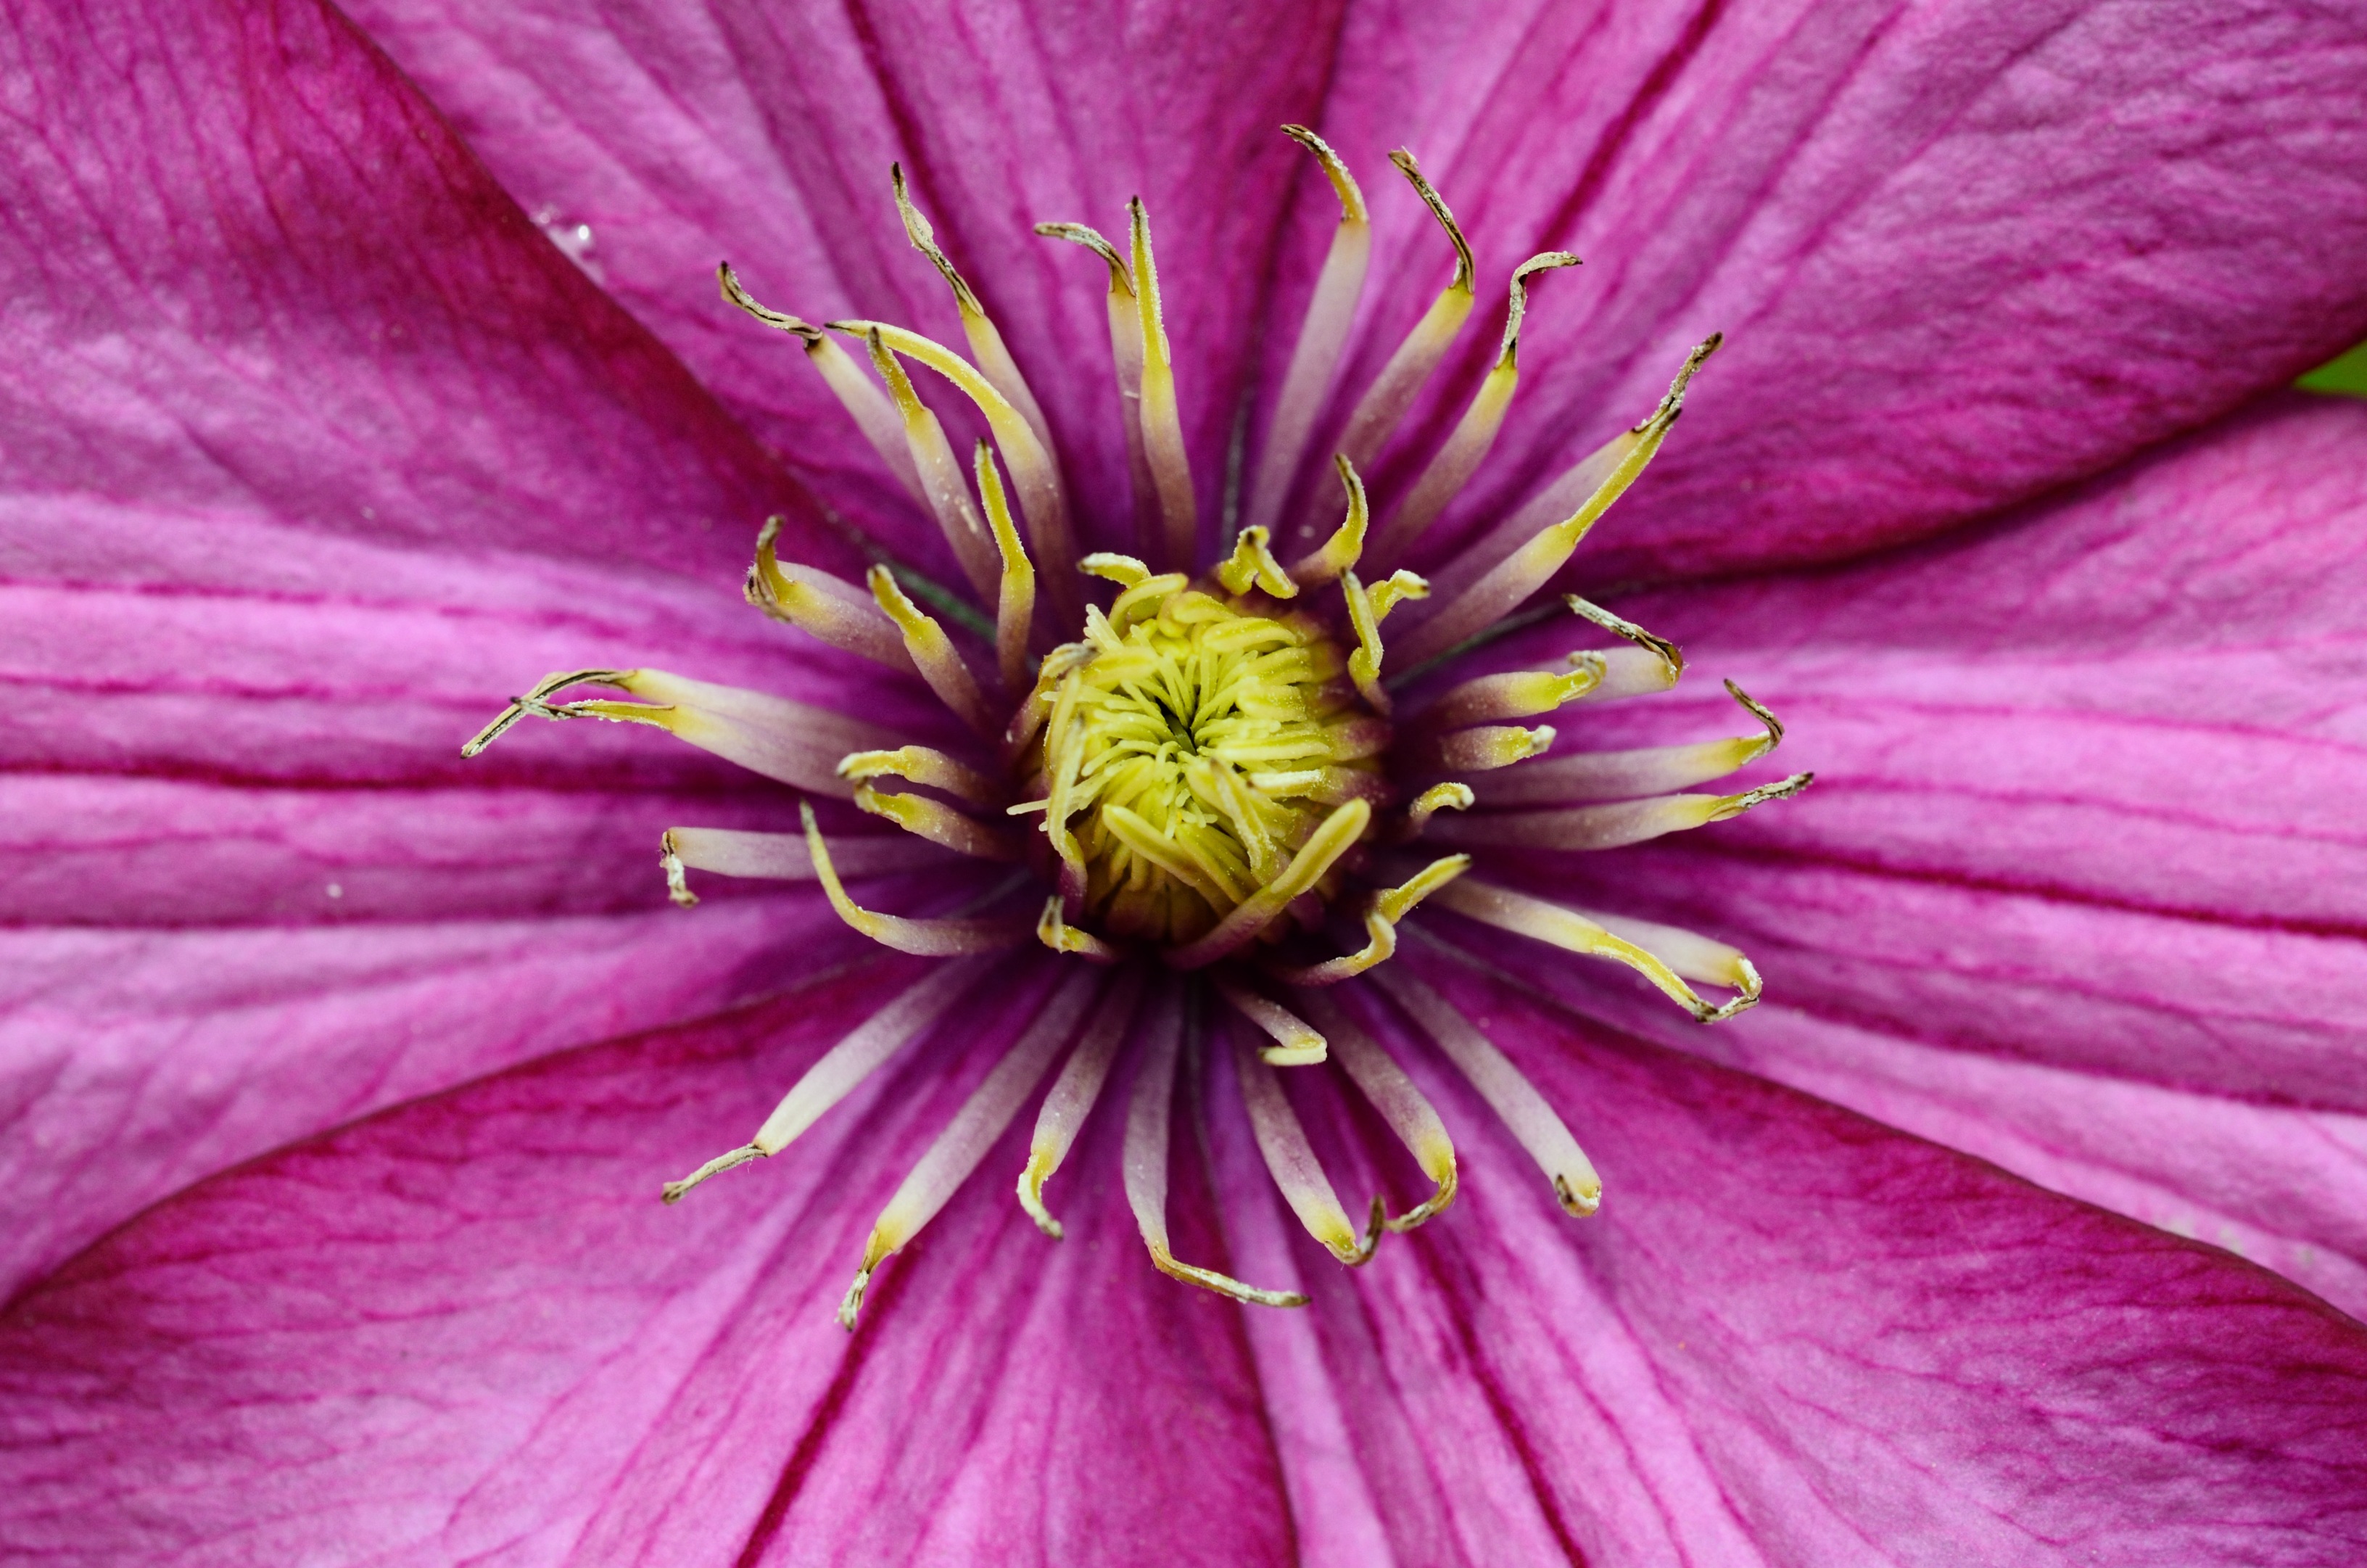
blossom, plant, photography, flower, purple, petal, bloom, macro, climber, pink, close, flora, wildflower, close up, petals, violet, clematis, macro photography, flowering plant, daisy family, plant stem, land plant